Embassy of Indonesia, Beijing

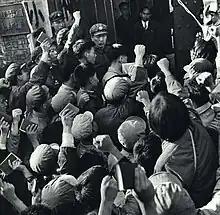
Protest at the Indonesian embassy in April 1967

The period between the failed 30 September Movement in 1965 and the transfer of power in Indonesia from Sukarno to Suharto in 1967 saw the deterioration of Indonesia–China relations. The Indonesian government assumed that China was involved in the 30 September Movement that killed six high ranking generals of the Indonesian National Armed Forces. On 30 October 1967, Indonesia froze its relations with China. Tensions were high leading up to the severing of ties between the two countries. Several large demonstrations in front of the Indonesian embassy included in April when 'revolutionary masses' forced their way into the embassy and in August when the Red Guards stormed the embassy. Such violent incidents also beset the Chinese embassy in Jakarta. The Indonesian government deemed that the ambassador in China at the time, Djawoto, was left-leaning and sympathetic to the Communist Party of Indonesia. His citizenship was even revoked by the government causing him to never return to Indonesia.